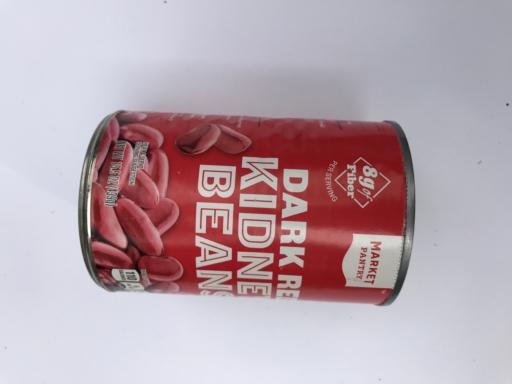
Label: metal